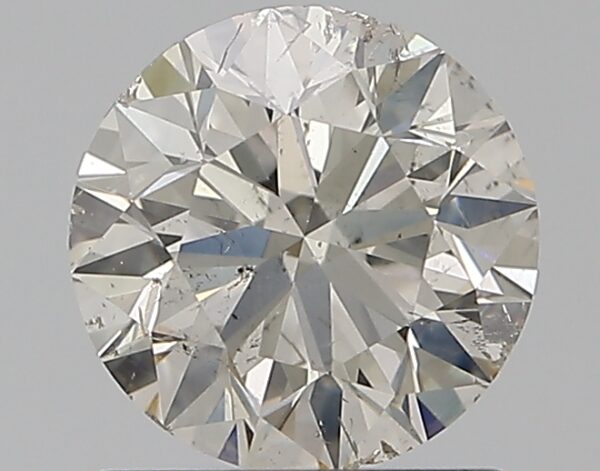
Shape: round
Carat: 1.01
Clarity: SI2
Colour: J
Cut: VG
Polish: EX
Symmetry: EX
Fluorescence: F
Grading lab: GIA
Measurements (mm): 6.35 x 6.38 x 4